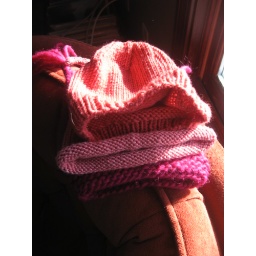
eliza hats by the window